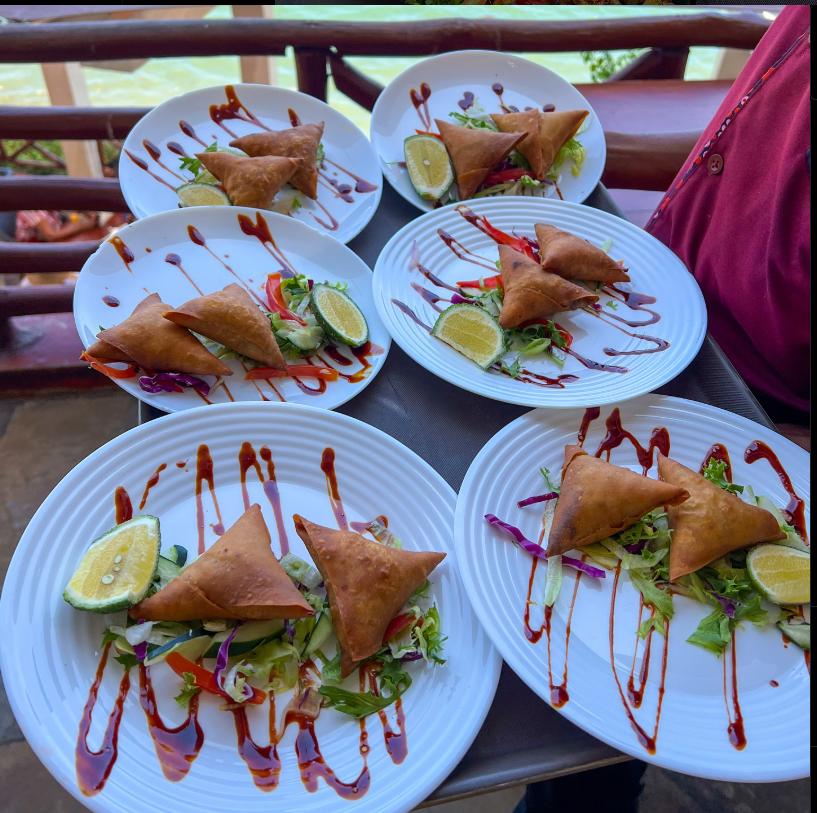
Sahani sita juu ya meza ziko na sambusa mbili mbili, limau moja moja. Zimechorwa. Kuna mtu anaonekana amekaa kando.